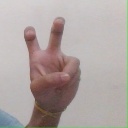
अक्षर: ई